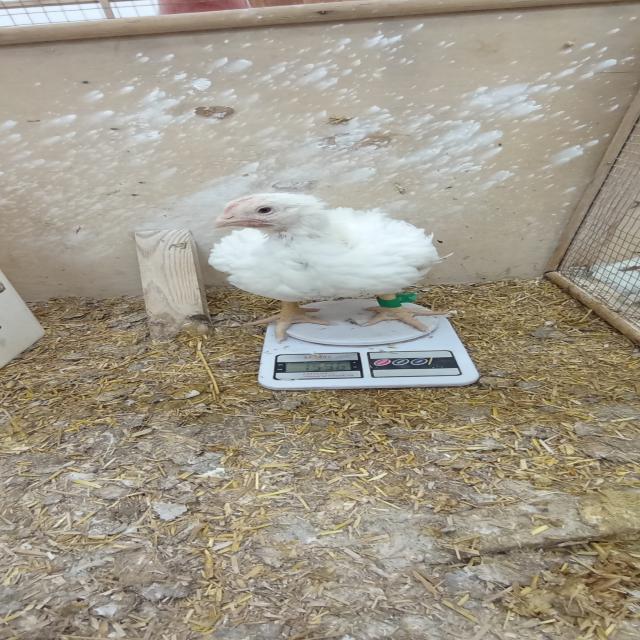
Weight: 1599 g